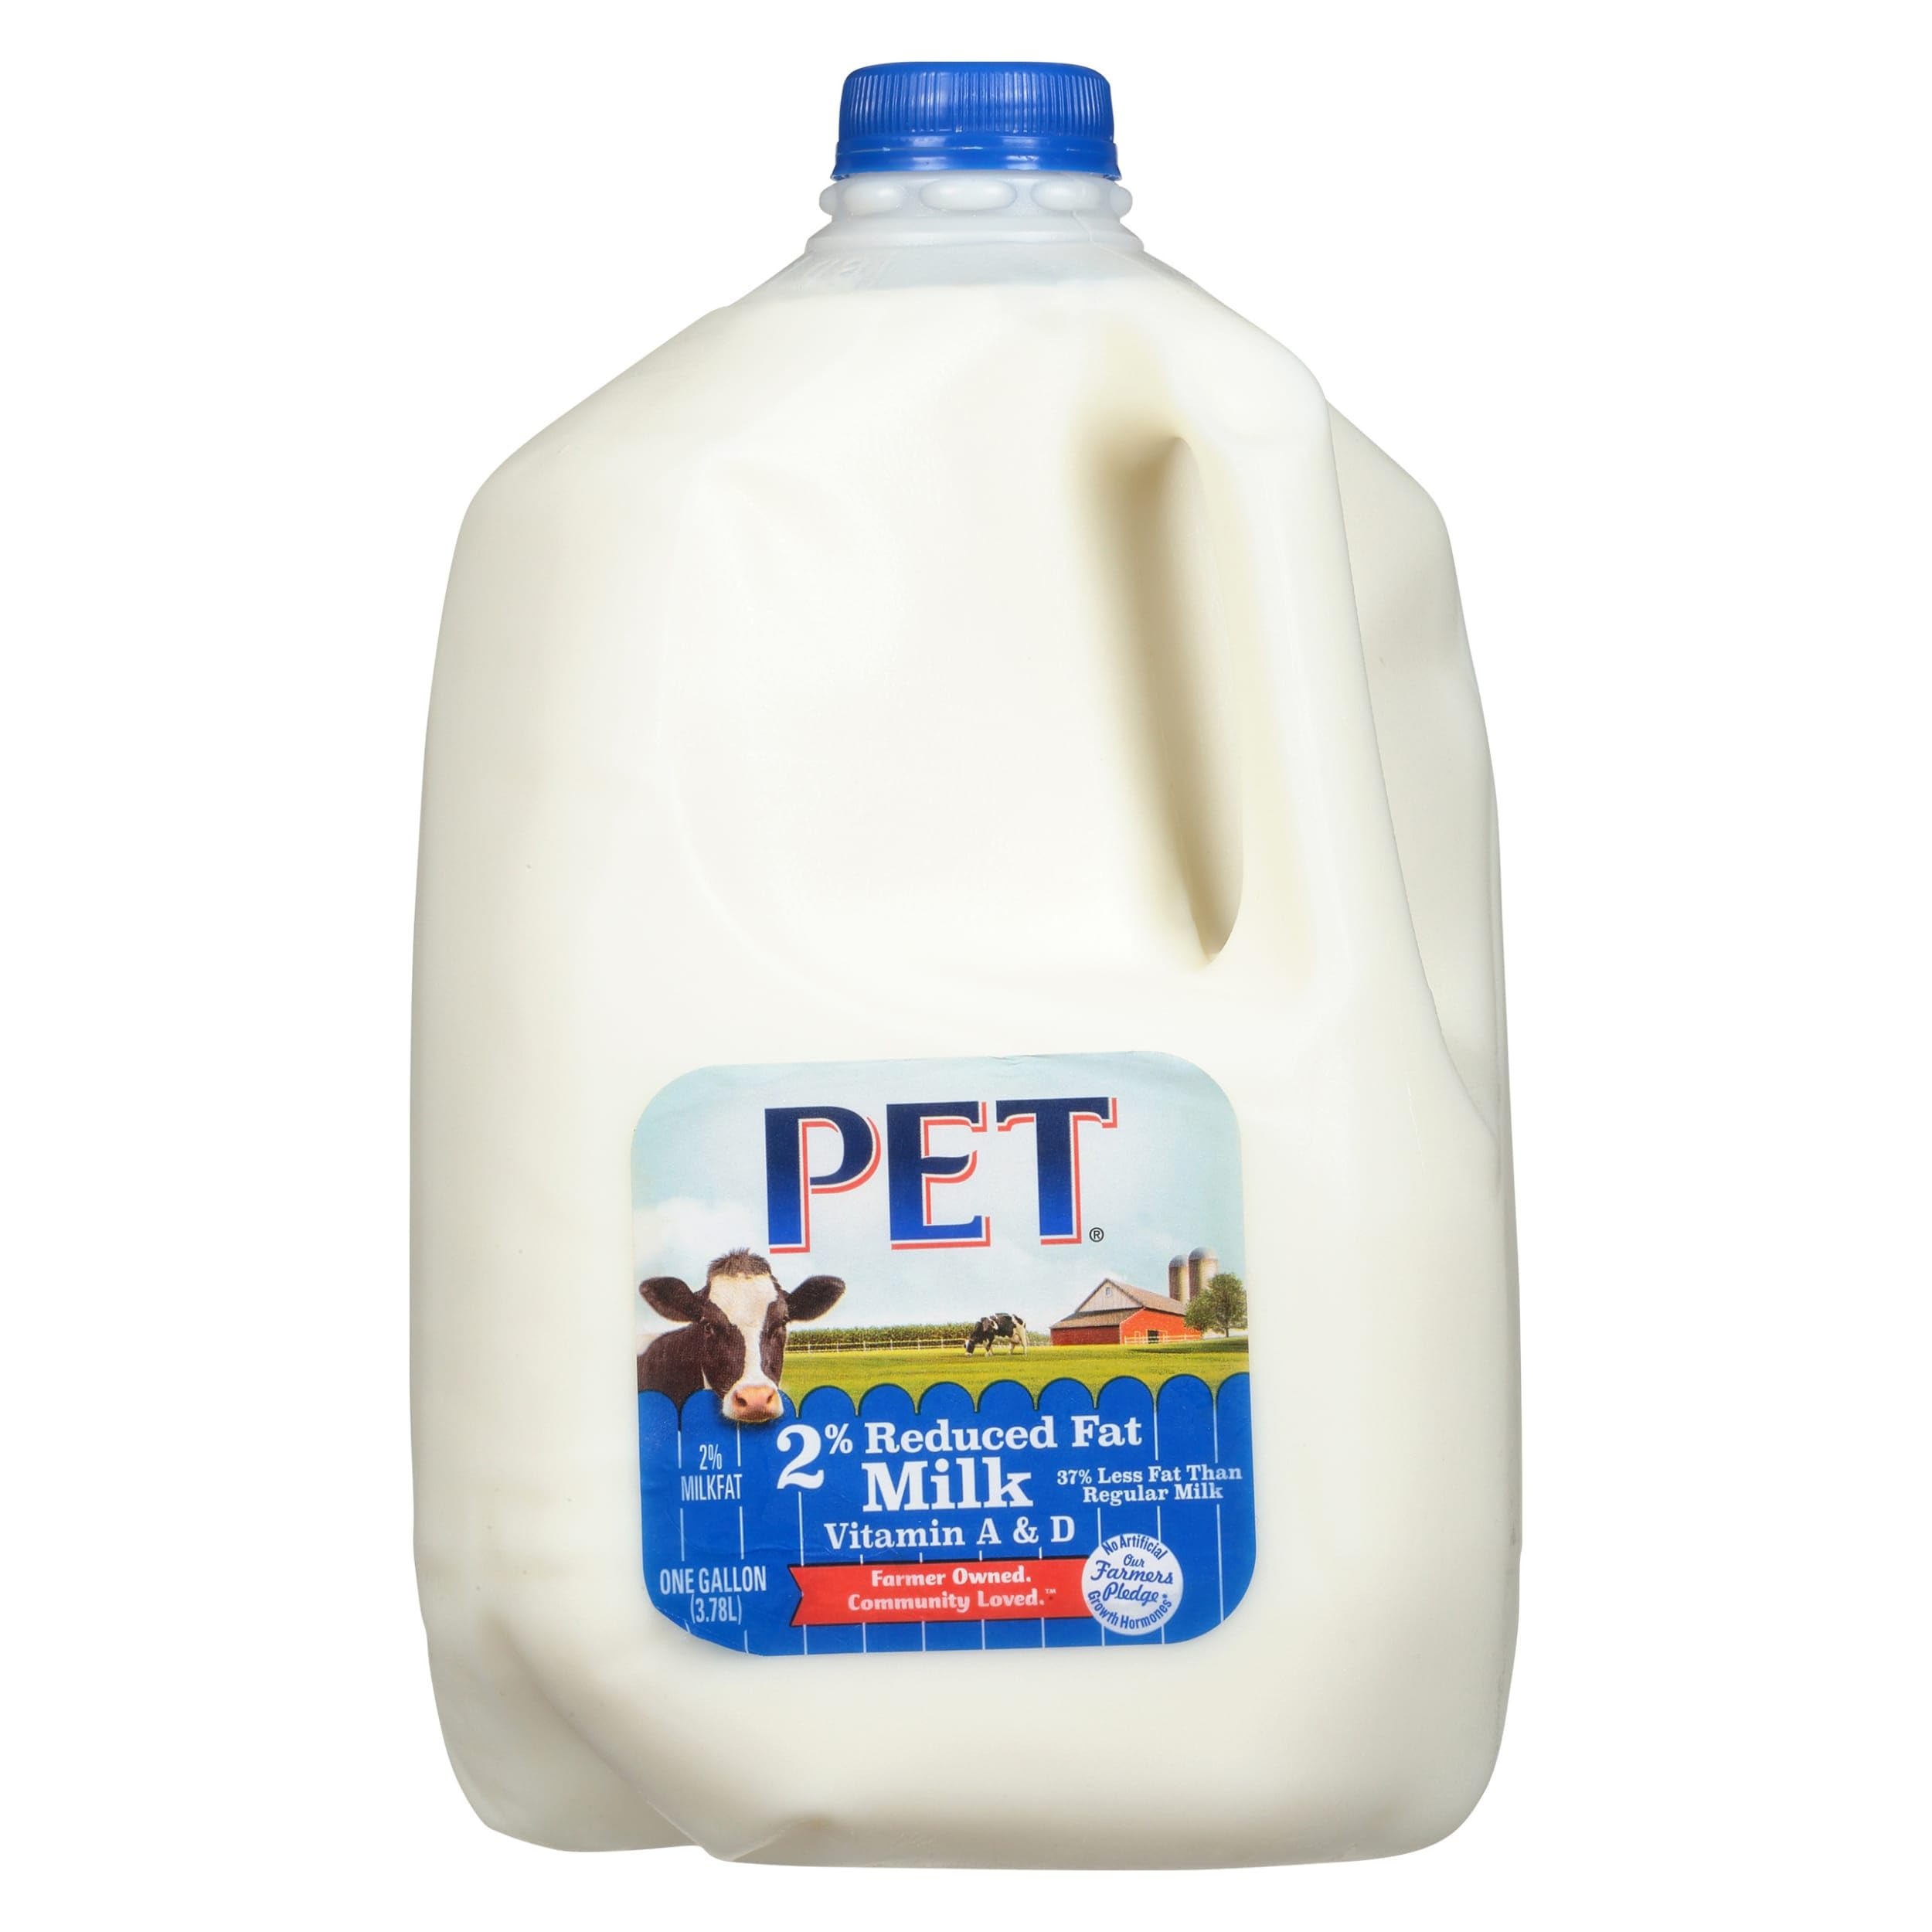
Item Name: PET Dairy 2% Reduced Fat Milk with Vitamin A and D, Milk Gallon - 1 Jug
Bullet Point 1: One (1) milk gallon of PET Dairy 2% Reduced Fat Milk with Vitamin A and D
Bullet Point 2: Reduced fat milk with 37% less fat than regular dairy milk, 8 grams of protein, vitamins A and D, and creamy richness you love
Bullet Point 3: Try it with cereal, in smoothies, alone as a refreshment, or in your favorite recipes
Bullet Point 4: Each gallon of milk comes with 16 fresh servings of great-tasting 2% milk
Bullet Point 5: PET Dairy provides a broad portfolio of fresh dairy products
Value: 128.0
Unit: Fl Oz

Price: 4.79